Economy of the Falkland Islands

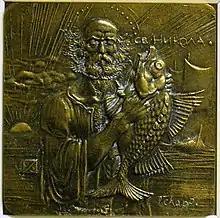
Metal icon depicting St Nicholas, the patron saint of fishermen. The icon is located at the premises of the Falklands Legislative Assembly at Gilbert House in Stanley, Falkland Islands

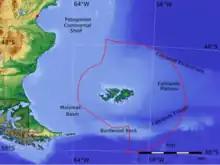
Map of the Falkland Islands economic zone in relation to her neighbours

Fishing is the largest part of the economy. Although Lord Shackleton's Report (1982) recommended the setting up of a fisheries limit which gave an impetus to the fishing industry, the report did not go into much detail regarding the expansion of the industry. The Falkland Islands Development Corporation which formed as a result of the Shackleton Report provided the impetus for the Falkland Islands to exploit their marine environment.